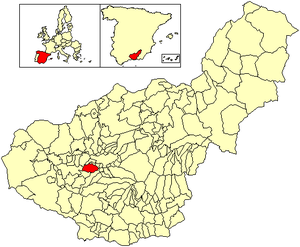
Las Gabias est une municipalité située dans la comarque de Vega de Granada de la province de Grenade en Andalousie en Espagne.